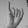
ASL letter: I